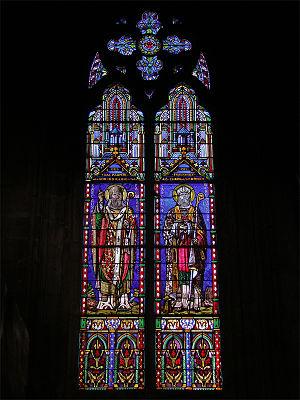
Cathédrale Saint-Pierre de Vannes, Morbihan, Bretagne, France. Vitrail de la chapelle Saint Mériadec (à droite) et Saint Patern (à gauche, premier évêque de Vannes).
La cathédrale Saint-Pierre de Vannes est une cathédrale catholique romaine située à Vannes, dans le département du Morbihan, en France. Siège du diocèse de Vannes, elle porte aussi le titre de basilique mineure.